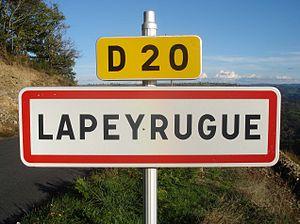
Lapeyrugue est une commune française, située dans le département du Cantal en région Auvergne-Rhône-Alpes.